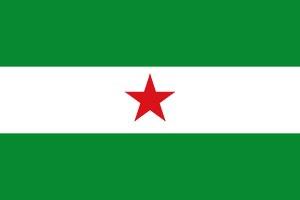
Le nationalisme andalou est un mouvement politique et social qui défend la reconnaissance de l’Andalousie comme nation au niveau européen.